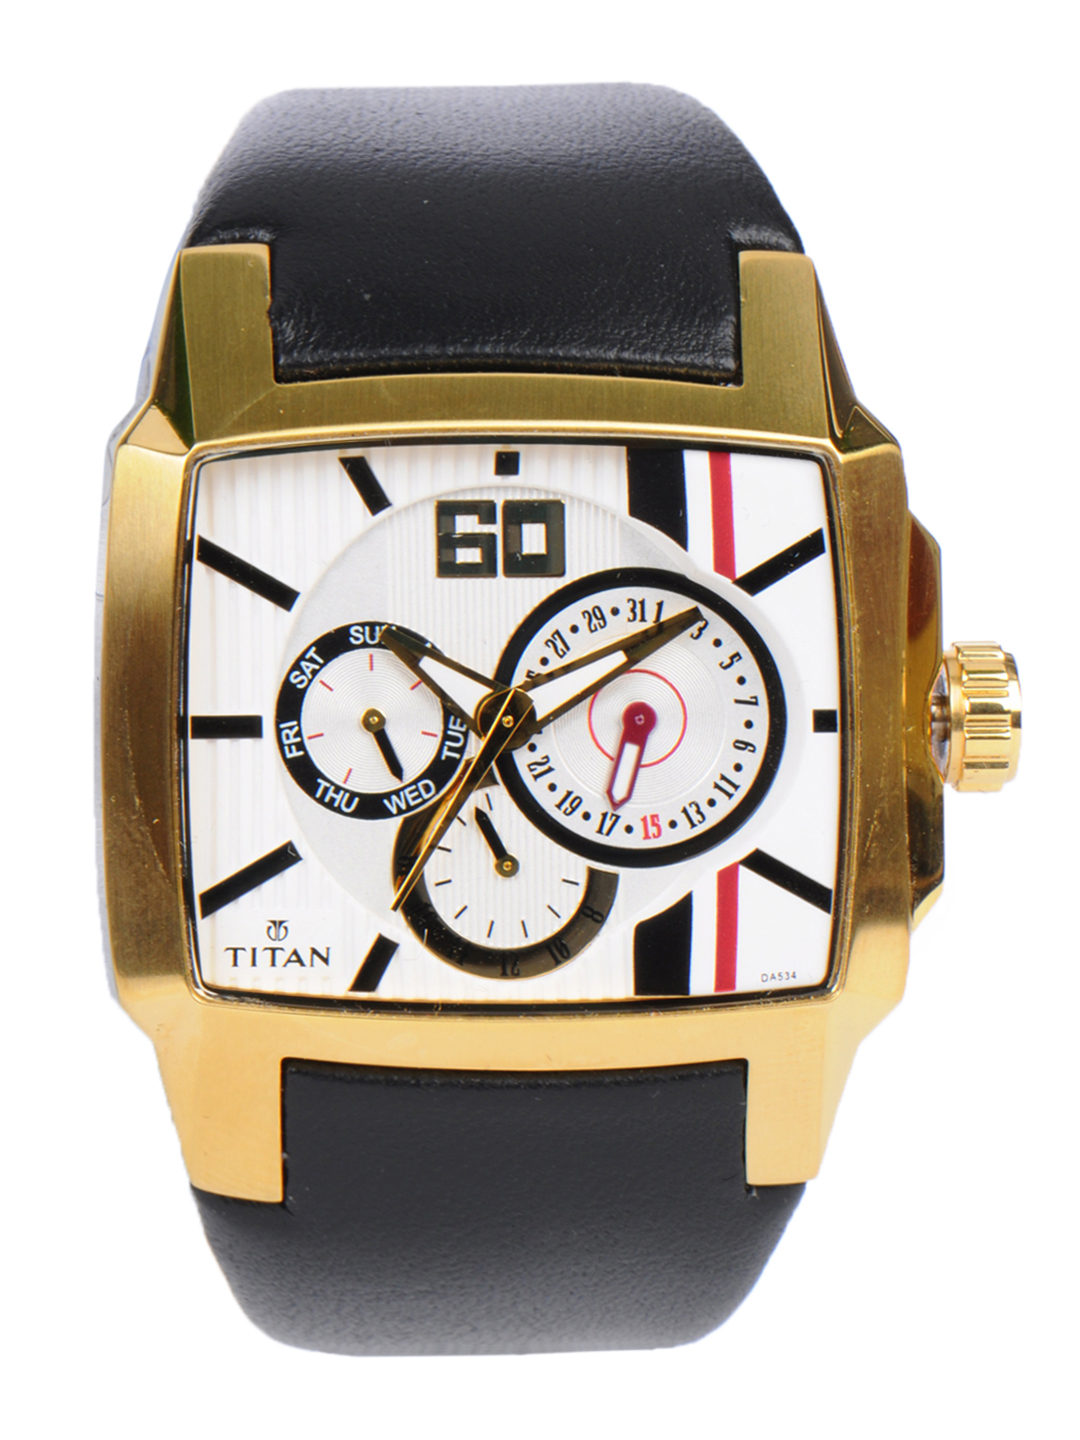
Titan Men Chronograph White Dial Watch
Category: Accessories / Watches / Watches
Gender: Men
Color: White
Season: Winter 2016
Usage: Casual